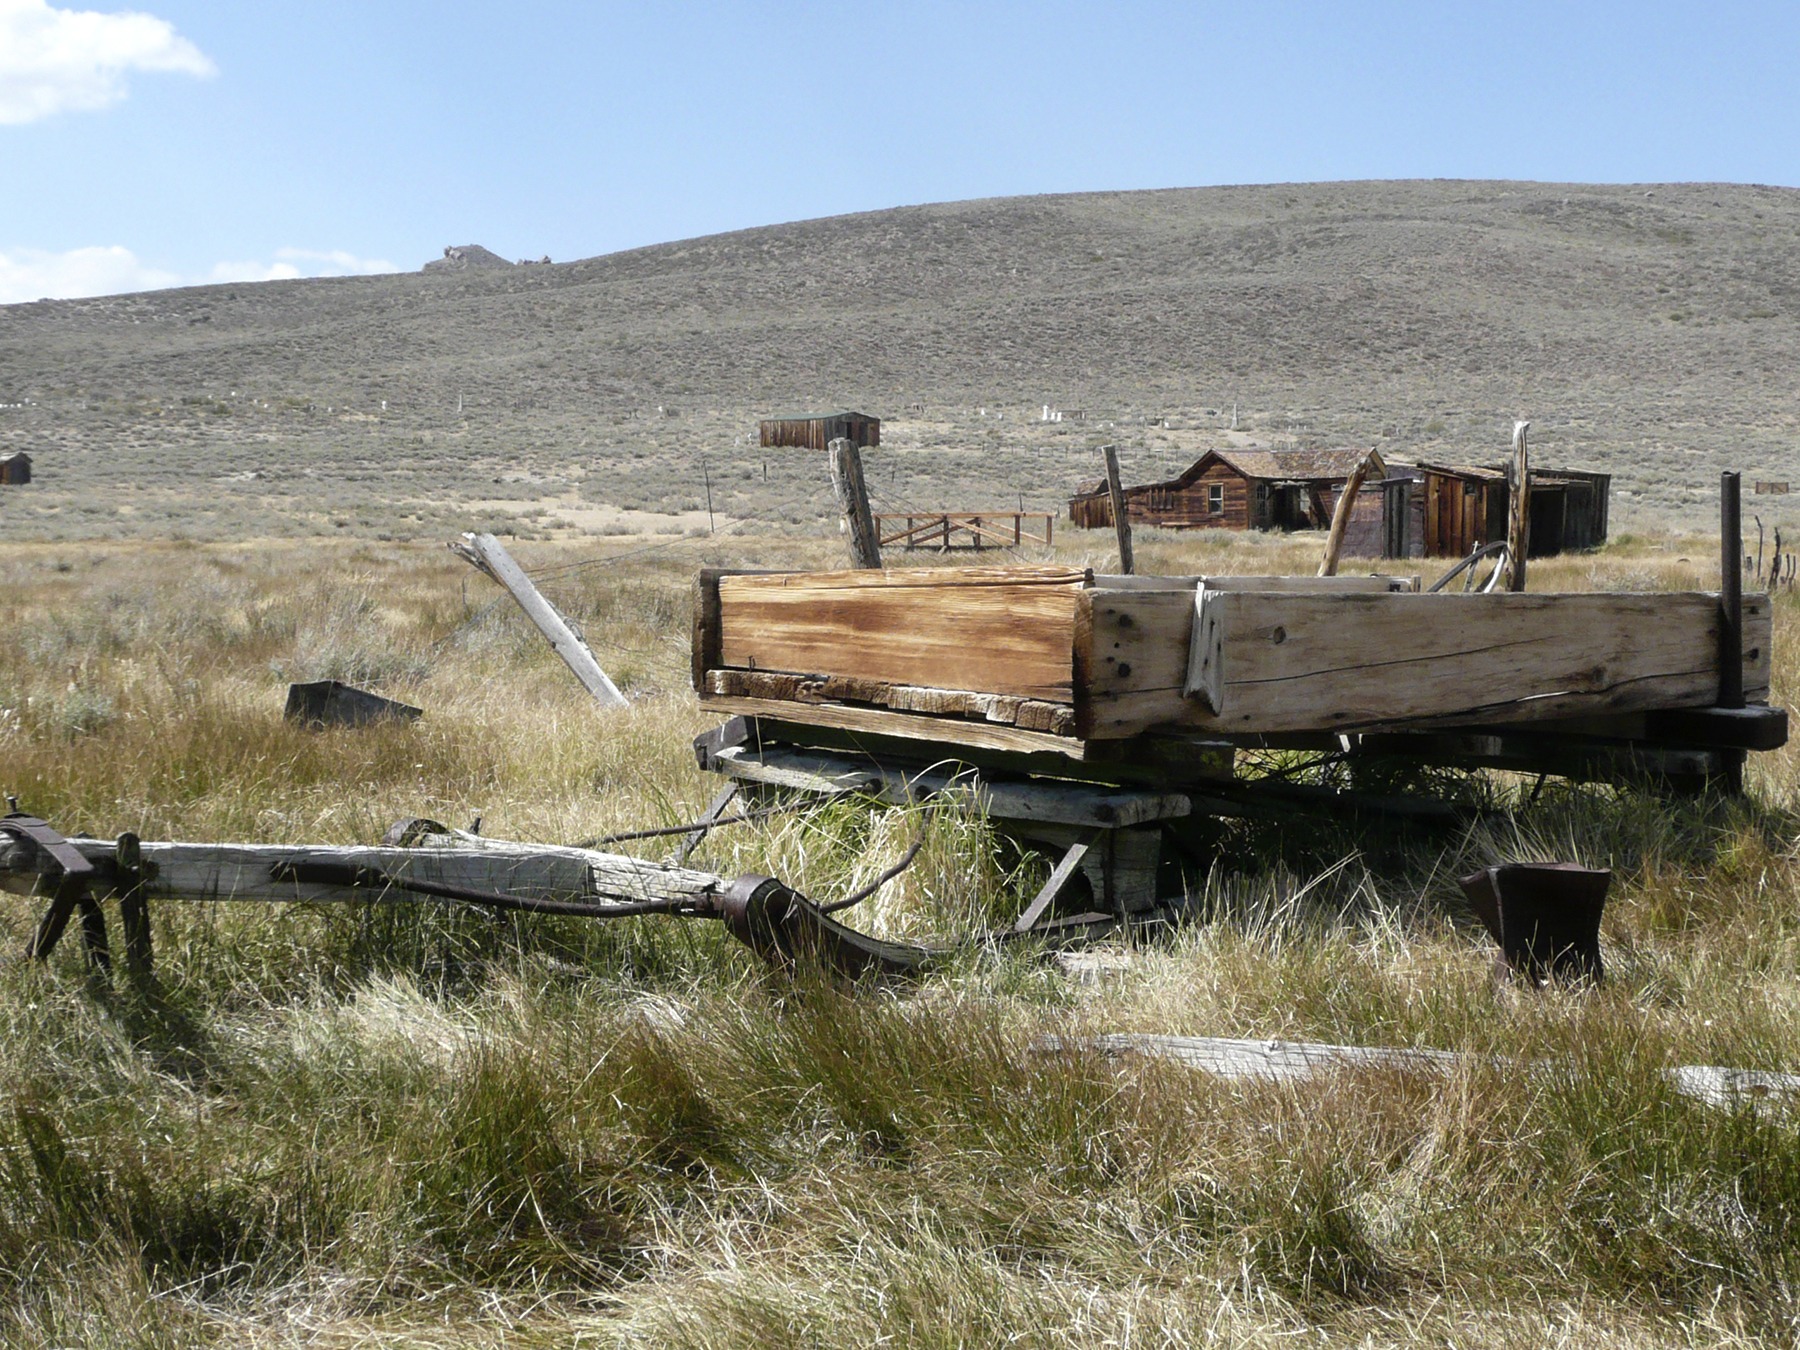
landscape, vintage, antique, wagon, old, transportation, transport, vehicle, abandoned, historic, california, weapon, heritage, old wagon, off roading, bodie ghost town